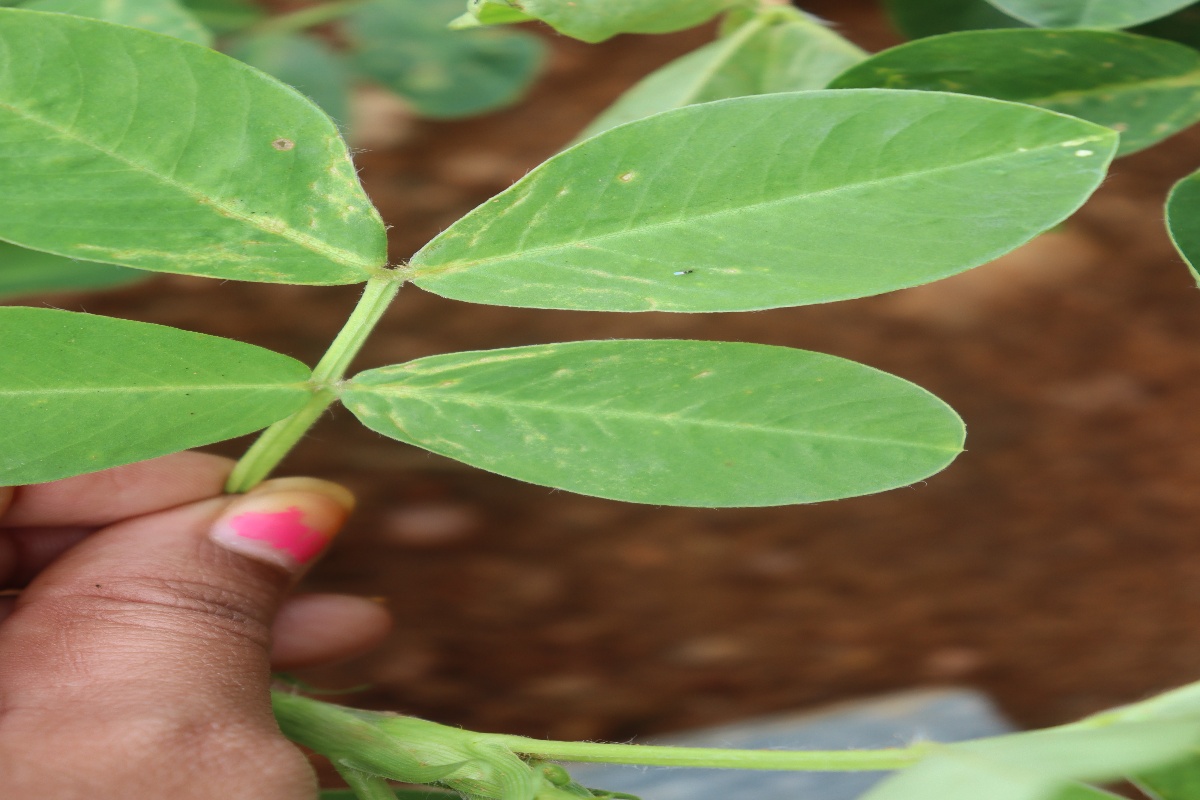
Label: early_leaf_spot